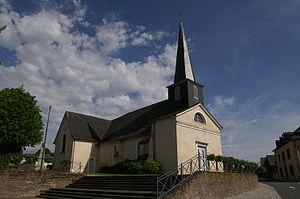
Église de Vezin-le-Coquet. Brezhoneg: Iliz Gwezin.
Vezin-le-Coquet est une commune française située dans le département d'Ille-et-Vilaine, en région Bretagne. La ville appartient à l'agglomération de Rennes.